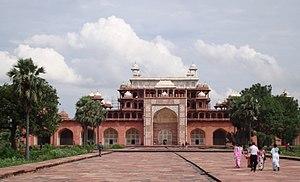
Le mausolée d'Akbar abrite la tombe de l'empereur Akbar. Il représente un chef-d'œuvre d'architecture moghole. Il a été construit entre 1604 et 1613 sur un terrain de 24 hectares à Sikandra, une banlieue d'Agra, dans l'Uttar Pradesh, en Inde.
Entre 1597 et 1603, l'architecte Inigo Jones fait un séjour en Italie qui aura d'importantes répercussions sur l'architecture anglaise.